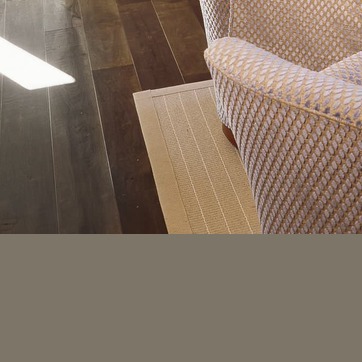
Material: carpet